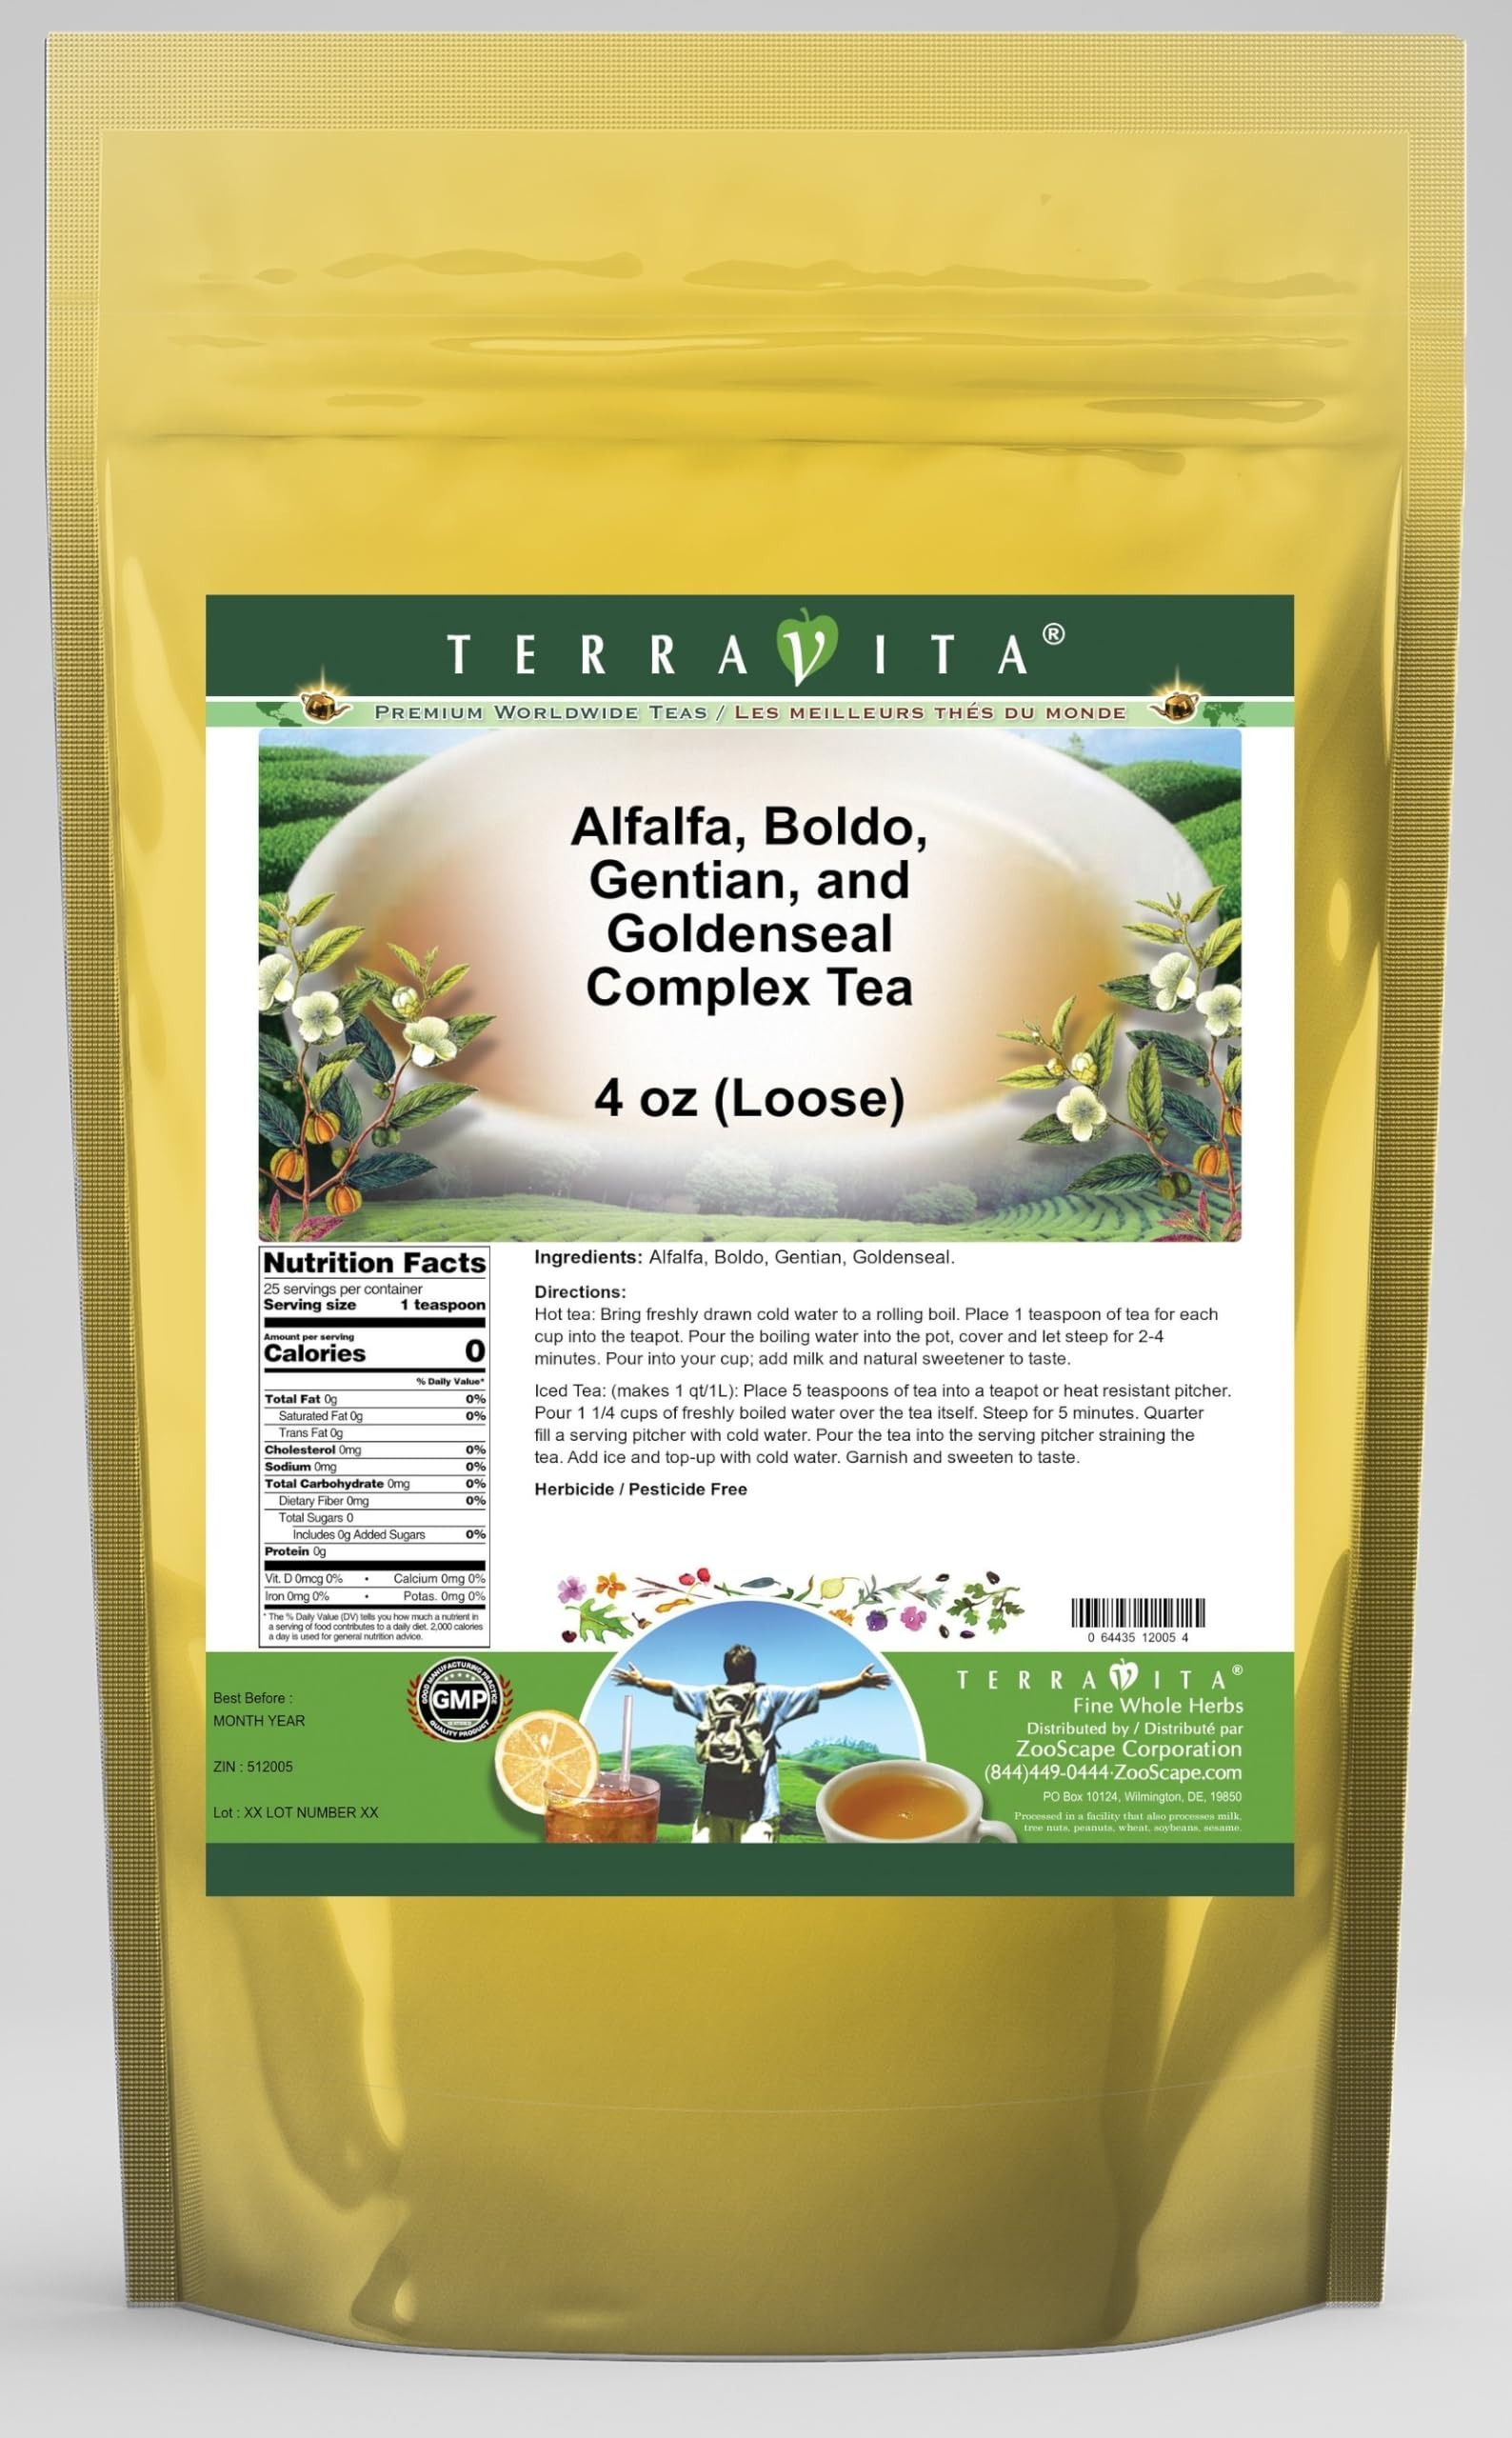
Item Name: Alfalfa, Boldo, Gentian, and Goldenseal Complex Tea (Loose) (4 oz, ZIN: 512005) - 3 Pack
Bullet Point 1: Alfalfa, Boldo, Gentian, and Goldenseal Complex Tea (Loose) (4 oz, ZIN: 512005)
Bullet Point 2: No fillers.
Bullet Point 3: Manufacturer: TerraVita
Bullet Point 4: Size: 4 oz
Bullet Point 5: Loose Leaf Herbal Tea - Packed in a convenient upright pouch!
Product Description: Alfalfa, Boldo, Gentian, and Goldenseal Complex Tea (Loose) (4 oz, ZIN: 512005)<BR><BR>Packaged in the United States in a GMP certified facility (Good Manufacturing Practice).<BR><BR>No fillers.<BR><BR>Manufacturer: TerraVita<BR><BR>Size: 4 oz<BR><BR>Loose Leaf Herbal Tea - Packed in a convenient upright pouch!<BR><BR>Ingredients: Alfalfa, Boldo, Gentian, Goldenseal
Value: 12.0
Unit: Ounce

Price: 53.36